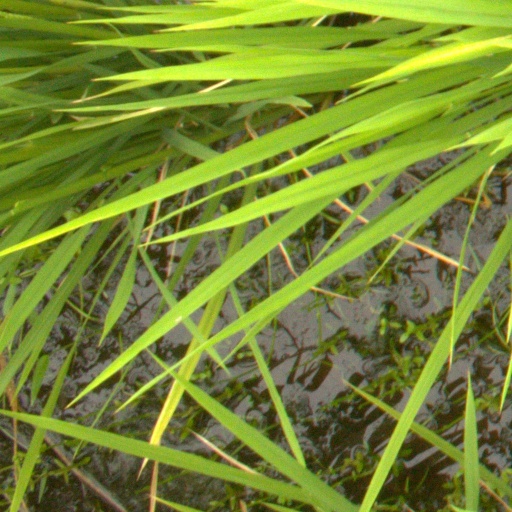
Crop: rice